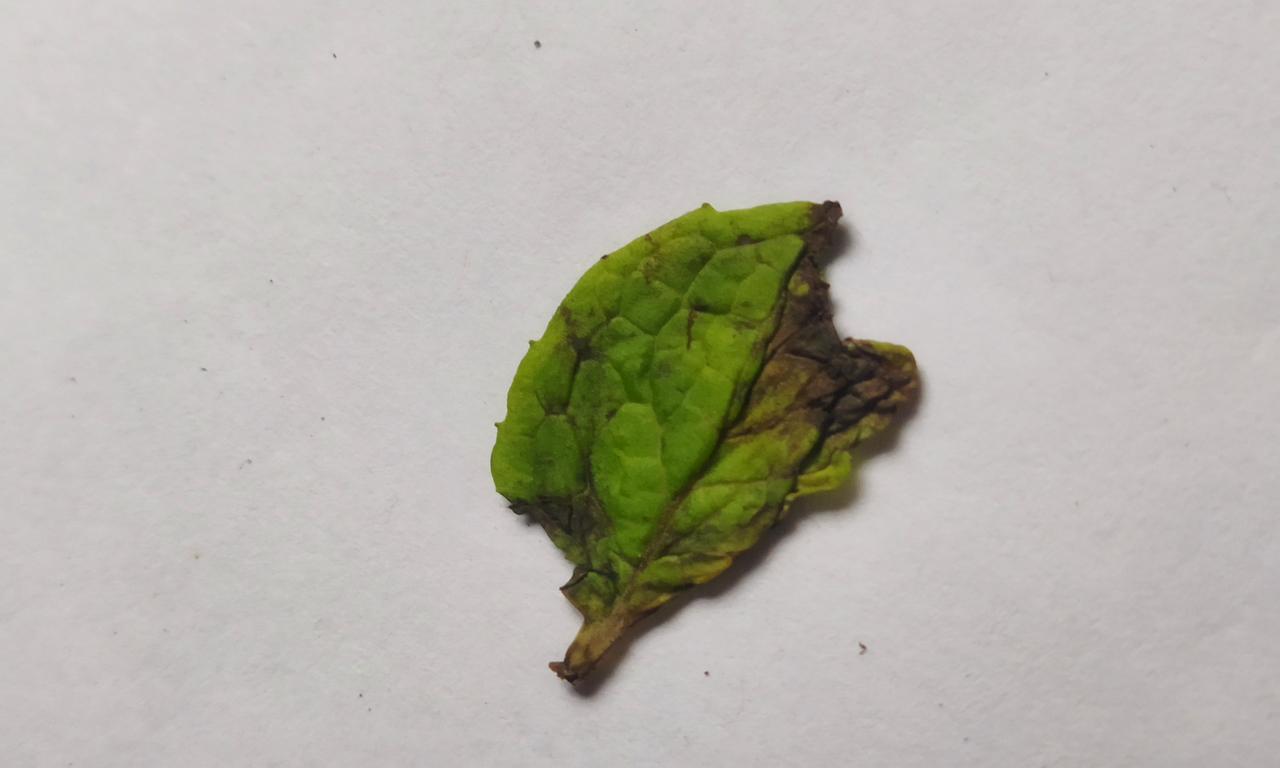
Label: Spoiled